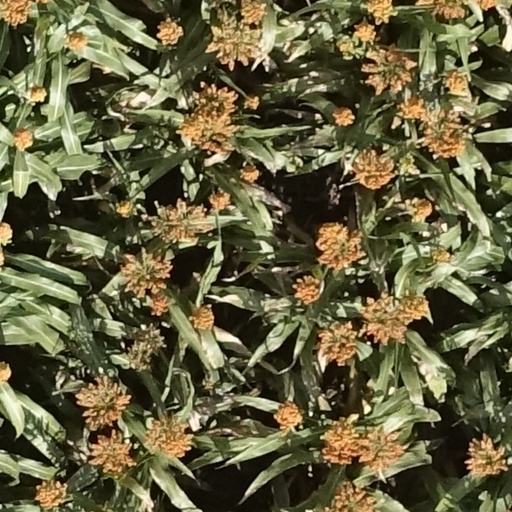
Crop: sorghum